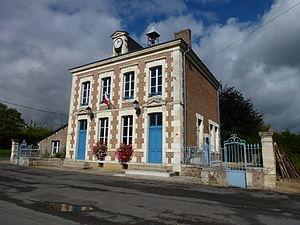
Justine-Herbigny est une commune française, située dans le département des Ardennes en région Grand Est.